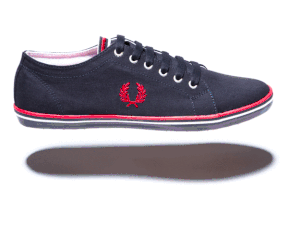
Frederick John Perry, né le 18 mai 1909 à Stockport et mort le 2 février 1995 à Melbourne, est un joueur de tennis et de tennis de table britannique, dont la carrière s'étend de 1936 à 1956.